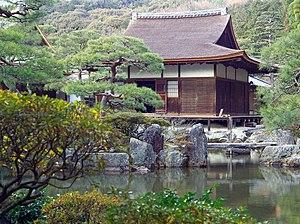
Le shoin-zukuri est un style de l'architecture résidentielle japonaise utilisé dans les demeures des militaires, les salles des invités des temples et les quartiers des abbés zen des époques Azuchi-Momoyama et Edo. Il constitue la base des maisons de style traditionnel du Japon moderne.